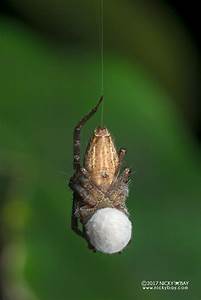
Label: spider